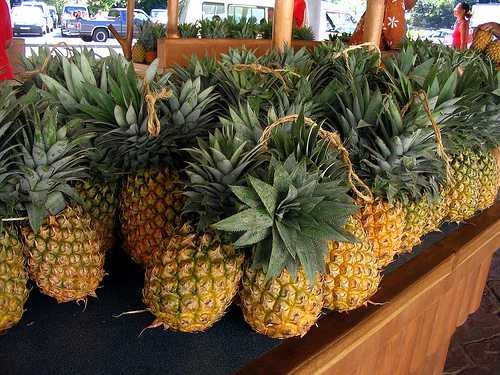
Label: Pineapple